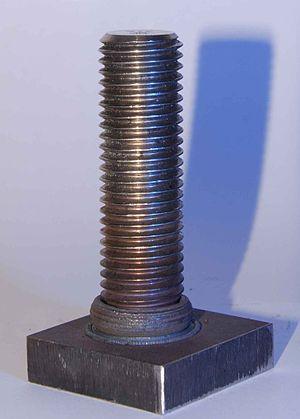
Cet article aborde le concept d'énergie de soudage, afin de décrire et de quantifier quelques spécificités du soudage que sont les phénomènes locaux de fusion et de solidification ainsi que l'écoulement thermique et les effets qui en résultent. Il présente des méthodes de calcul de températures dans la pièce à souder et introduit les notions de préchauffage, de température entre passes et de température initiale des pièces à souder comme des outils nécessaires, entre autres, pour maîtriser le soudage et présente, de manière succincte, les principales méthodes d'essais mécaniques des soudures. L'article comporte quelques études de cas sur des matériaux de type « acier ».